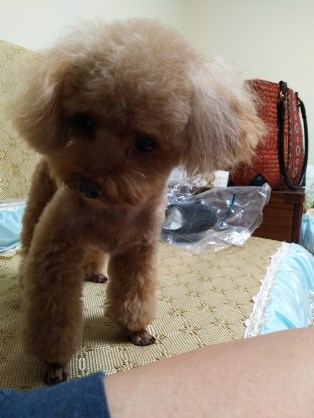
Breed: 2925-n000114-toy_poodle